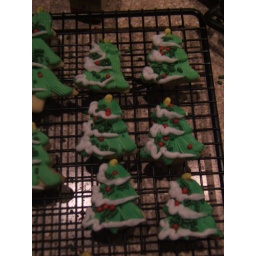
These were inspired by the cedar tree next to my house with the snow on the ends